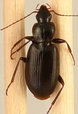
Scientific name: Calathus advena
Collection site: Niwot Ridge NEON (NIWO), plot NIWO_009